Honda Shadow

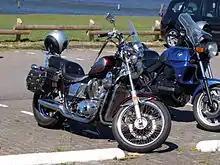
Honda VT800 Shadow photographed in Valkenburg, South Holland

Honda introduced the VT800C "Shadow" for 1988, the sixth year of the Shadow series. The 800cc engine had the same bore diameter as the original Shadow 750 engine, and a longer stroke, but was otherwise the same SOHC, three valves per cylinder, 45-degree V-twin engine. Besides having a larger displacement, this new RC32E engine did have another significant difference – it had a four-speed transmission. The VT800c ran on spoke-and-rim wheels that required tube-type tires instead of the tubeless tires used on the earlier models with cast wheels.